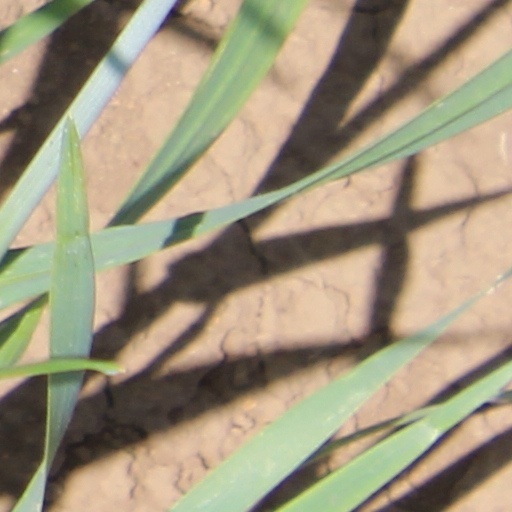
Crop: wheat